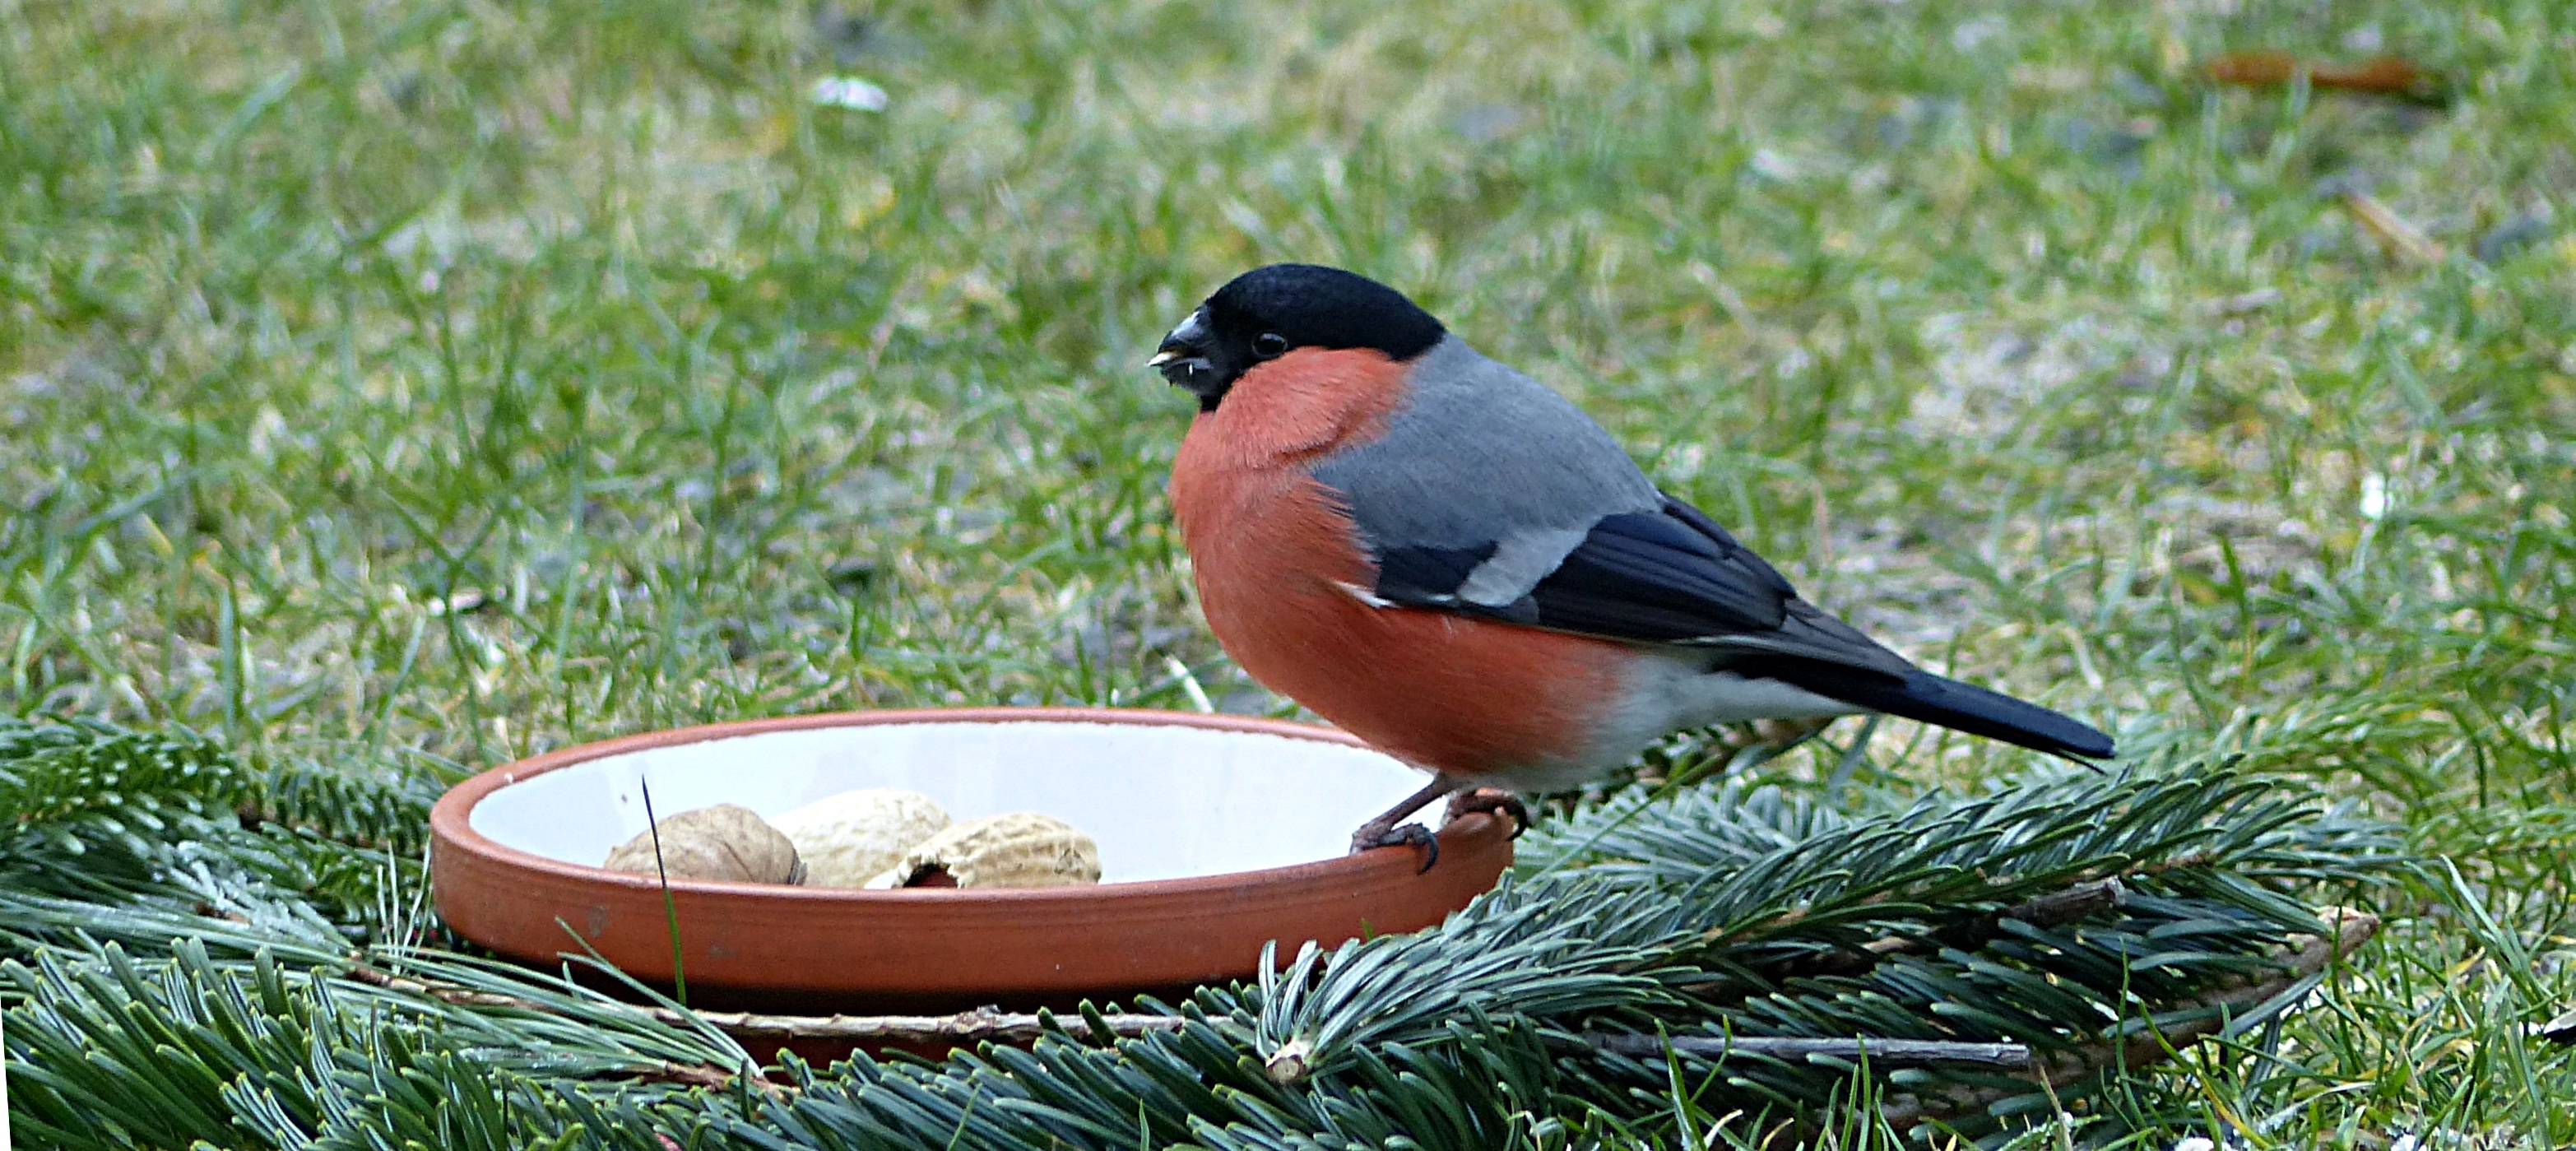
branch, bird, lawn, male, wildlife, garden, fauna, vertebrate, foraging, bullfinch, pyrrhula, old world flycatcher, perching bird